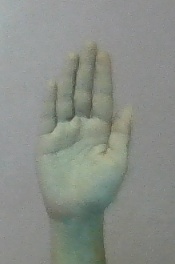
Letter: seen